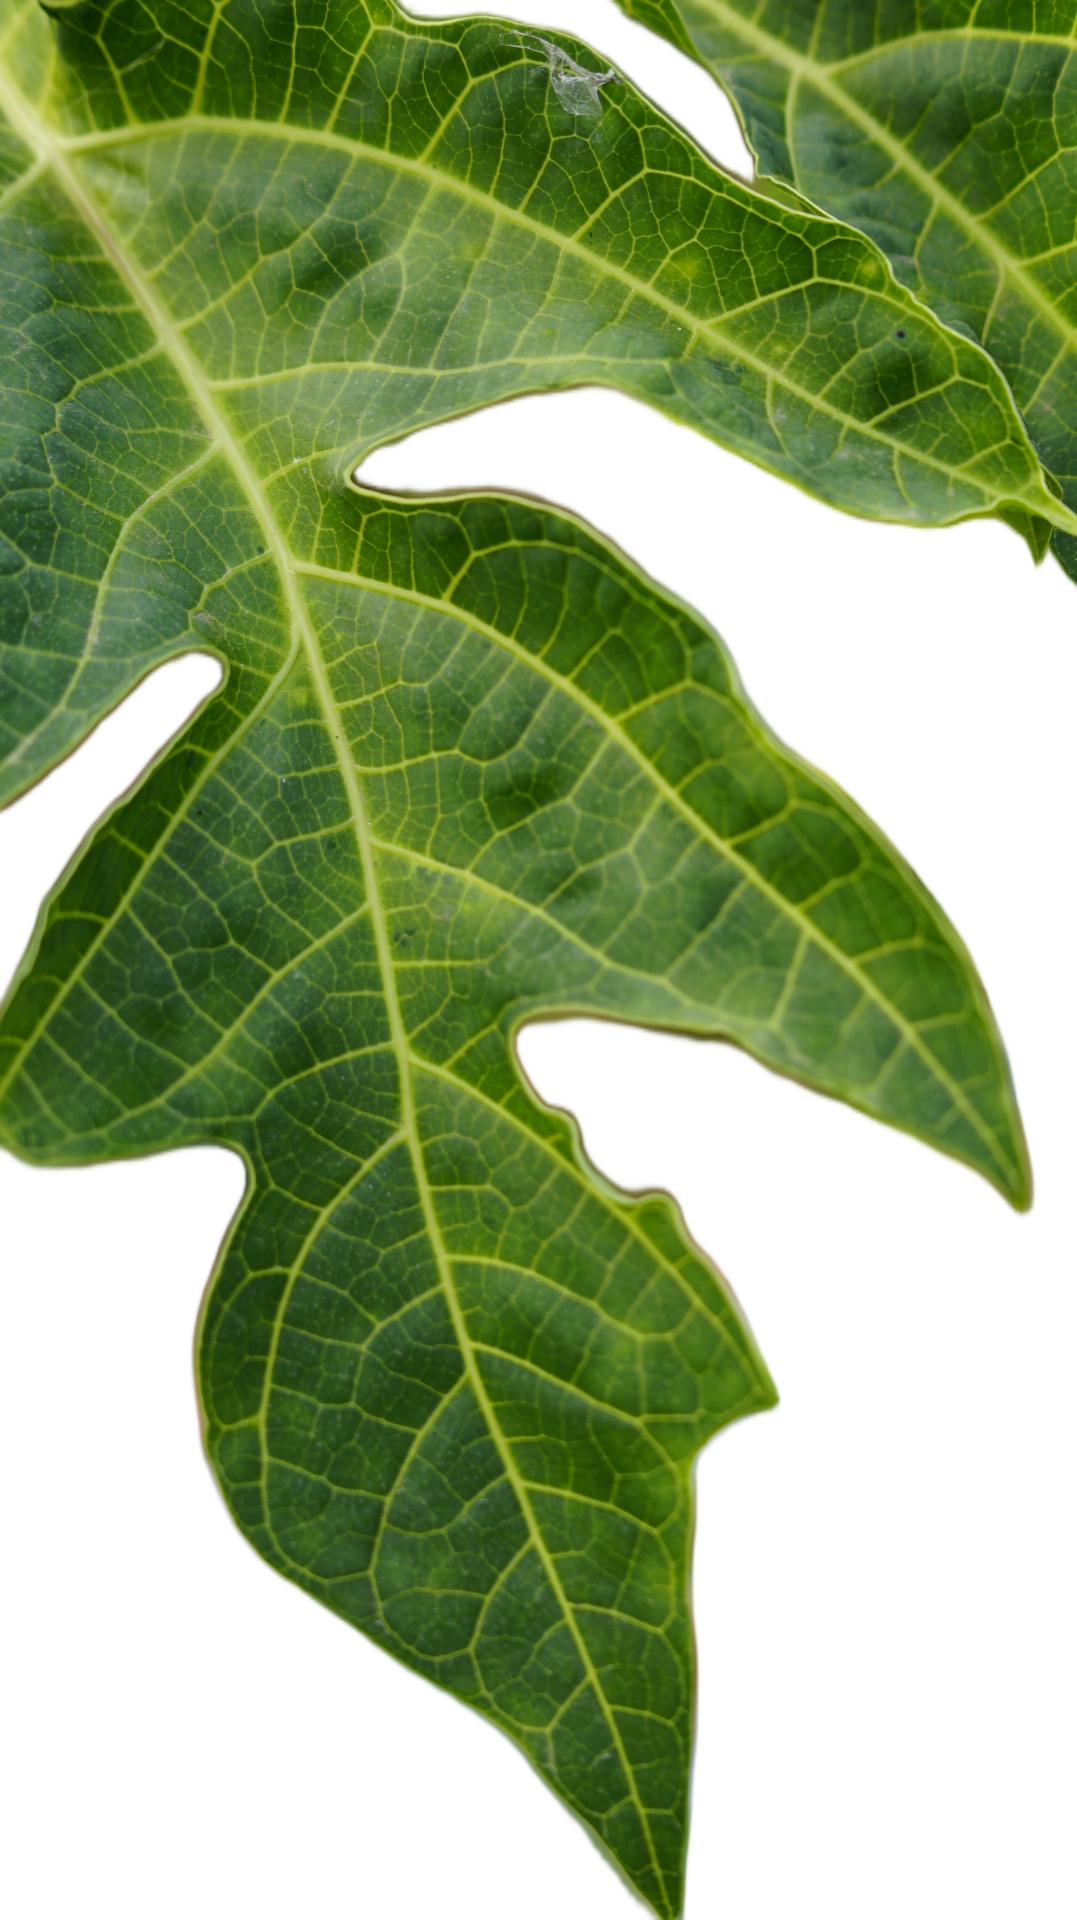
Crop: Papaya
Label: Curled_Yellow_Spot